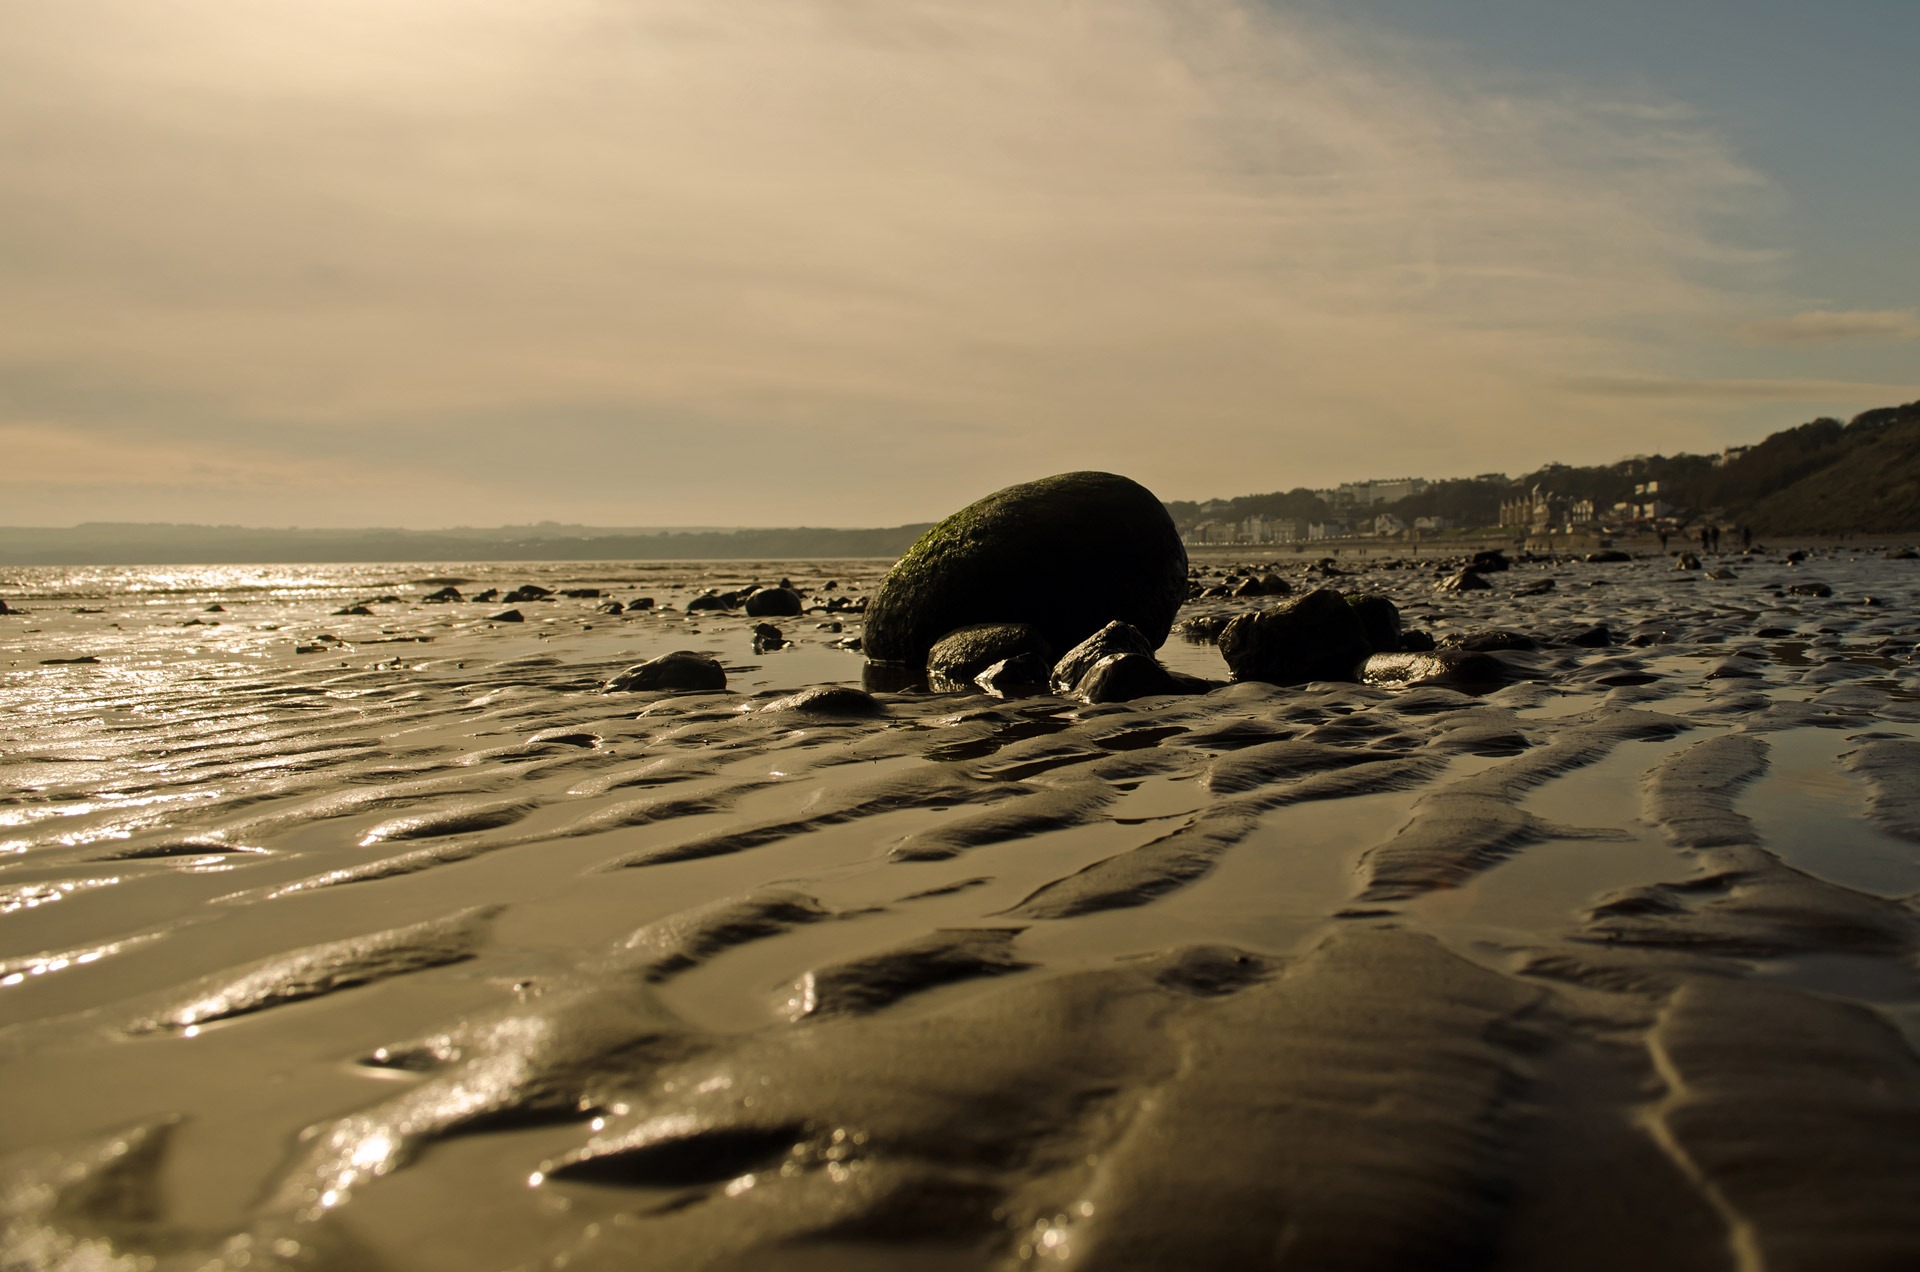
beach, sea, coast, water, sand, rock, ocean, horizon, cloud, sunset, sunlight, morning, shore, wave, tide, summer, spring, reflection, autumn, holiday, tourism, trip, season, material, body of water, relaxation, background, wallpaper, element, mudflat, wind wave, filey